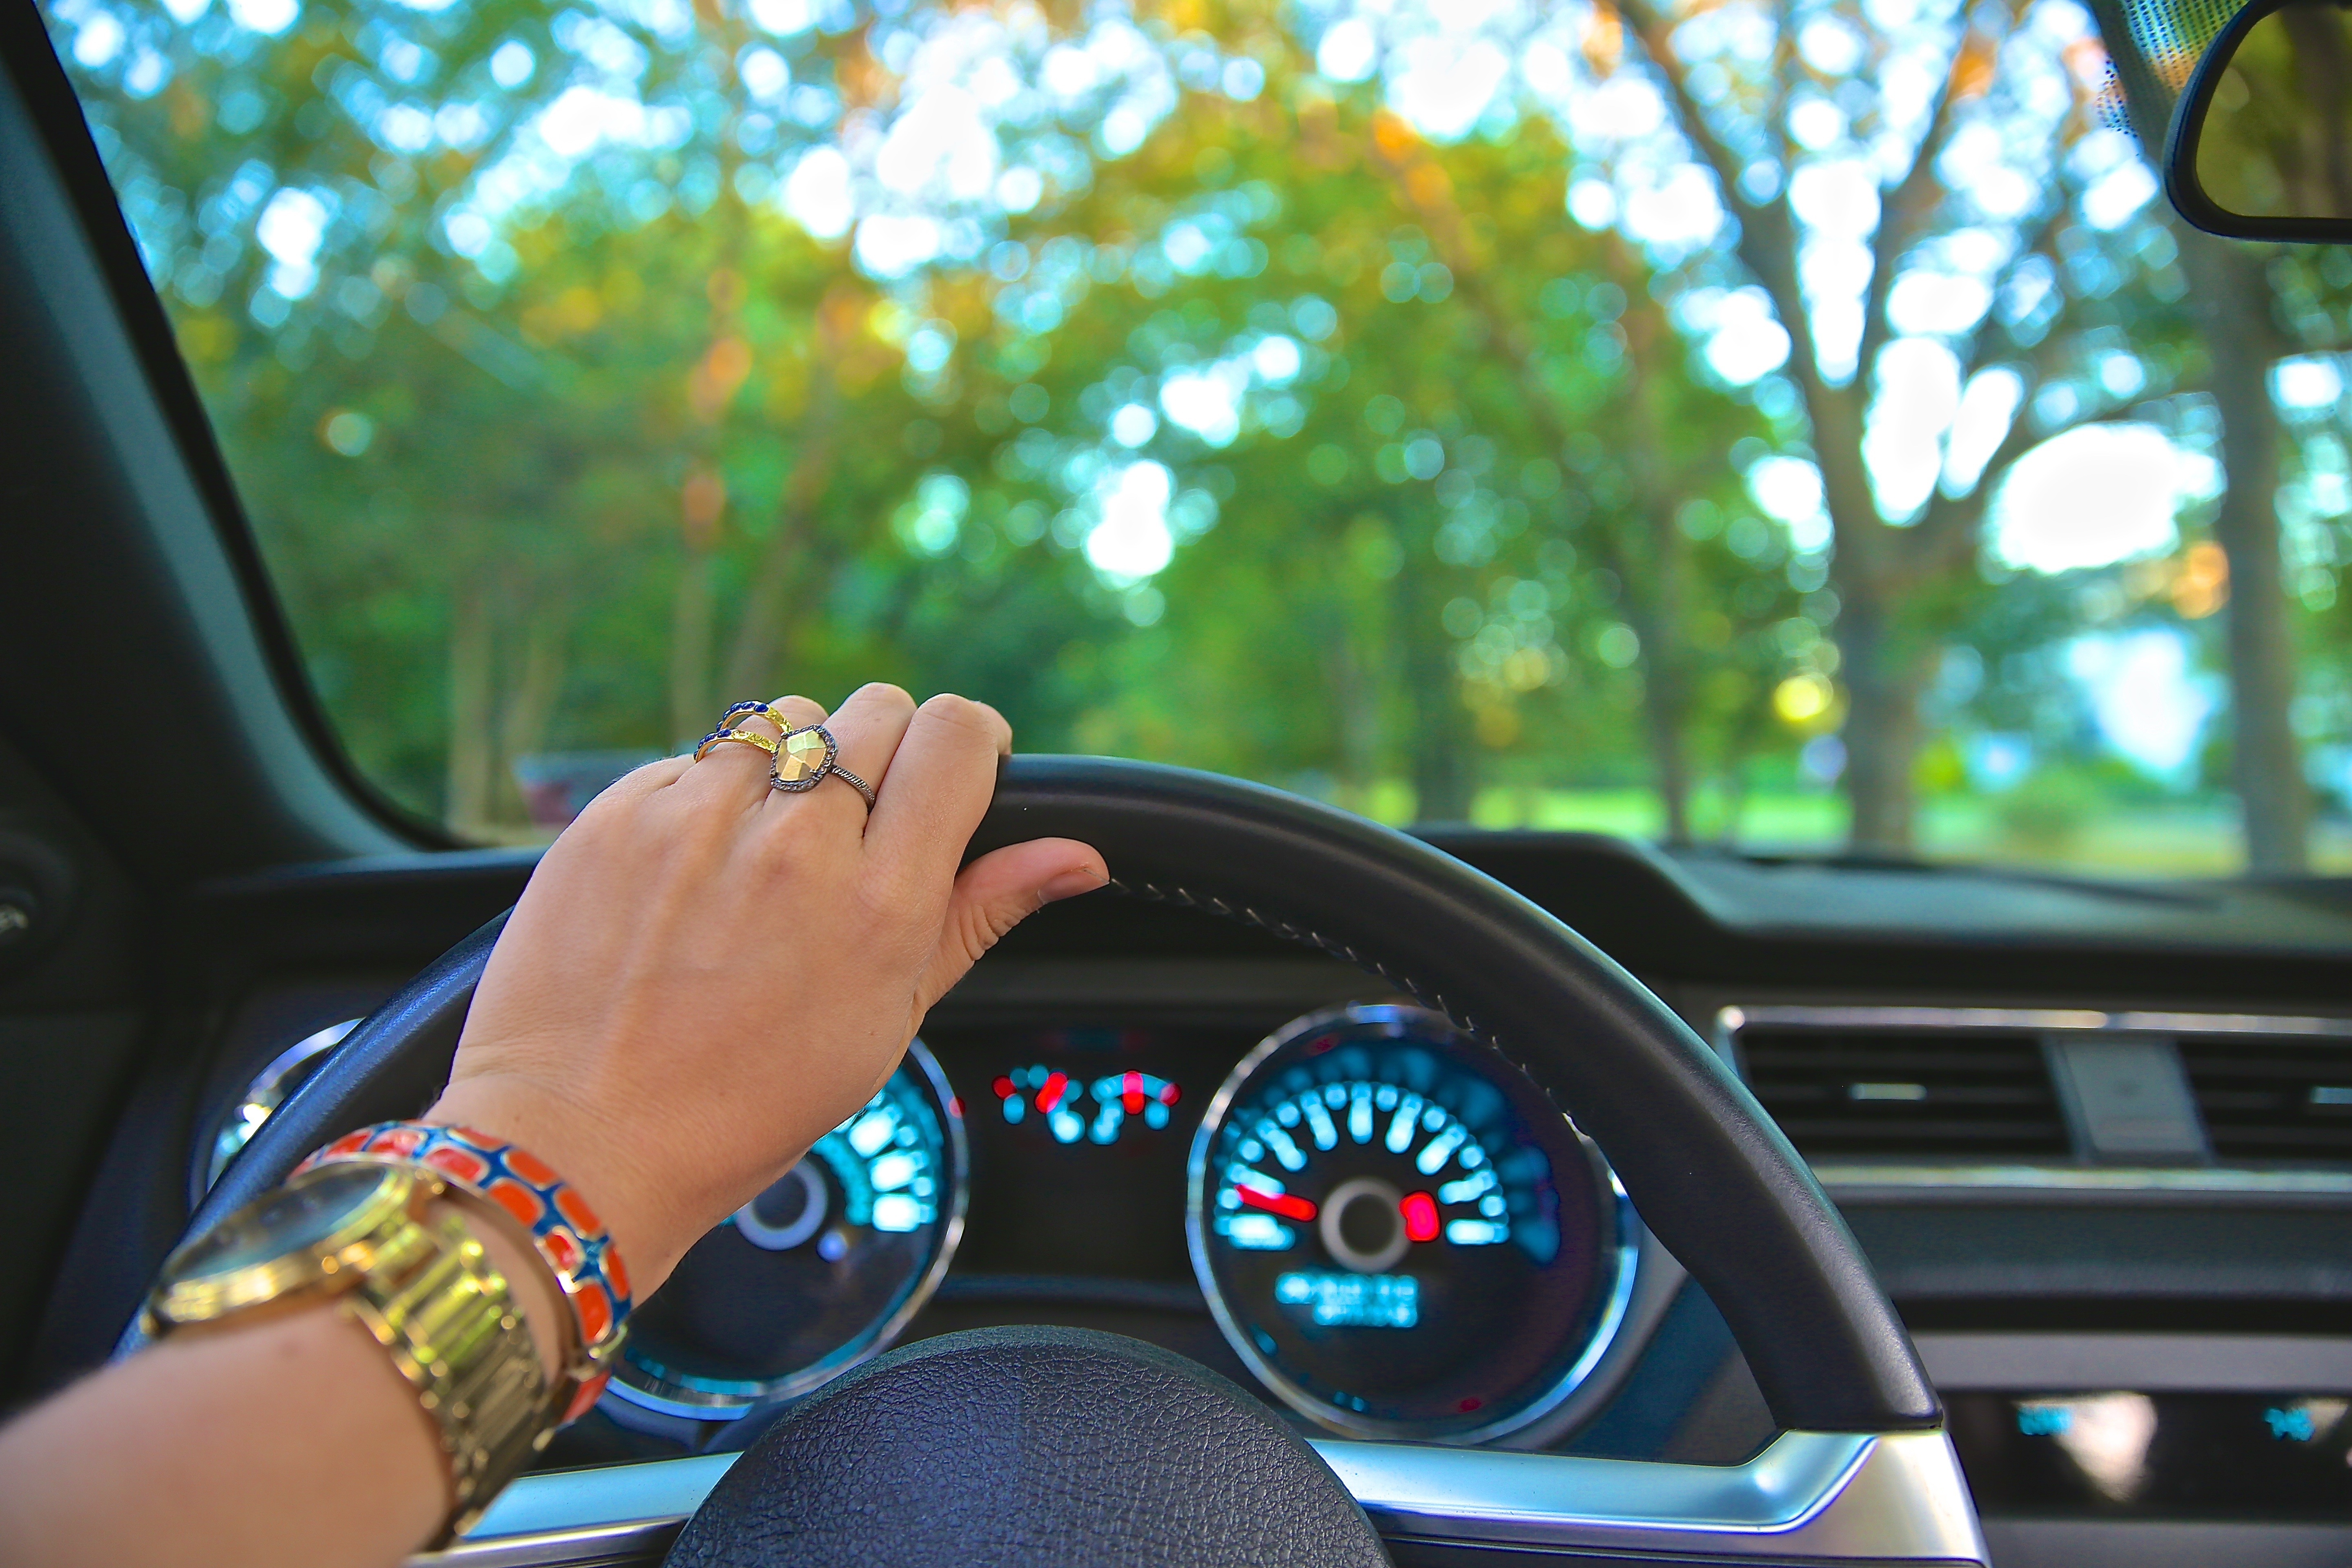
car, wheel, interior, window, glass, driving, vehicle, drive, windshield, steering wheel, dashboard, bmw, automobile make, automotive exterior, luxury vehicle